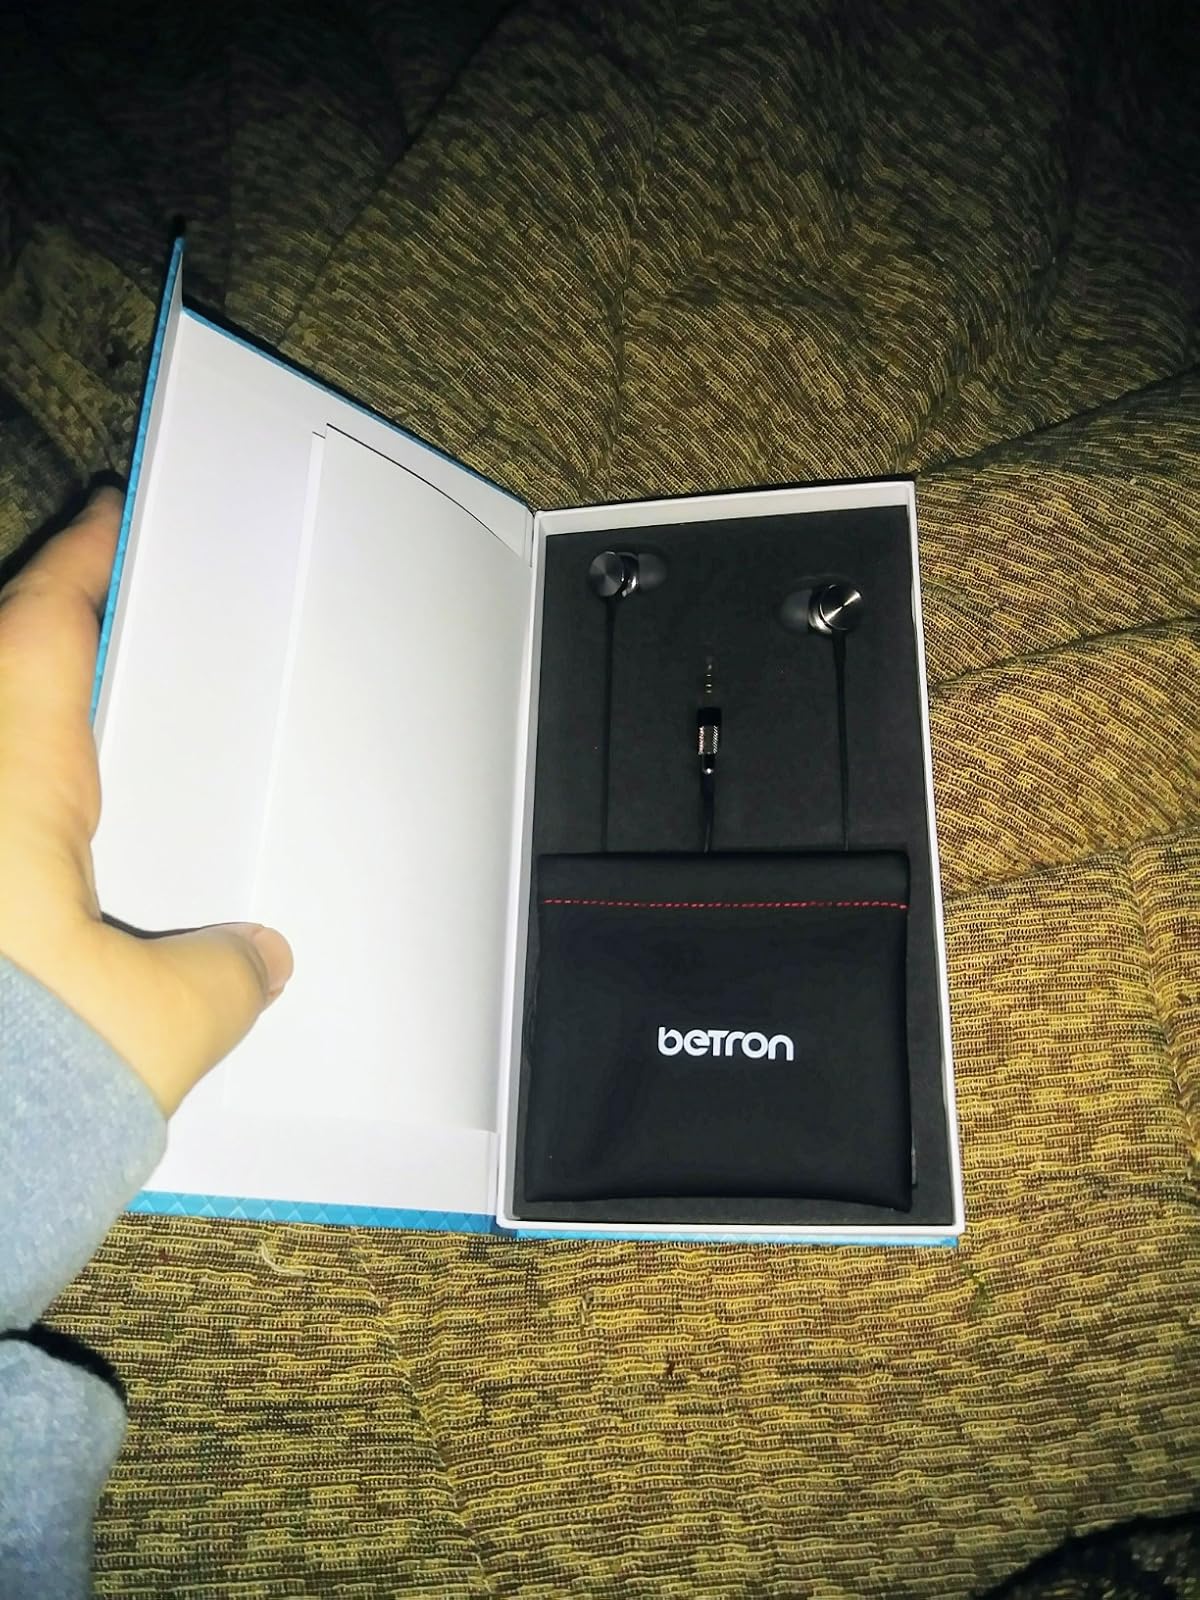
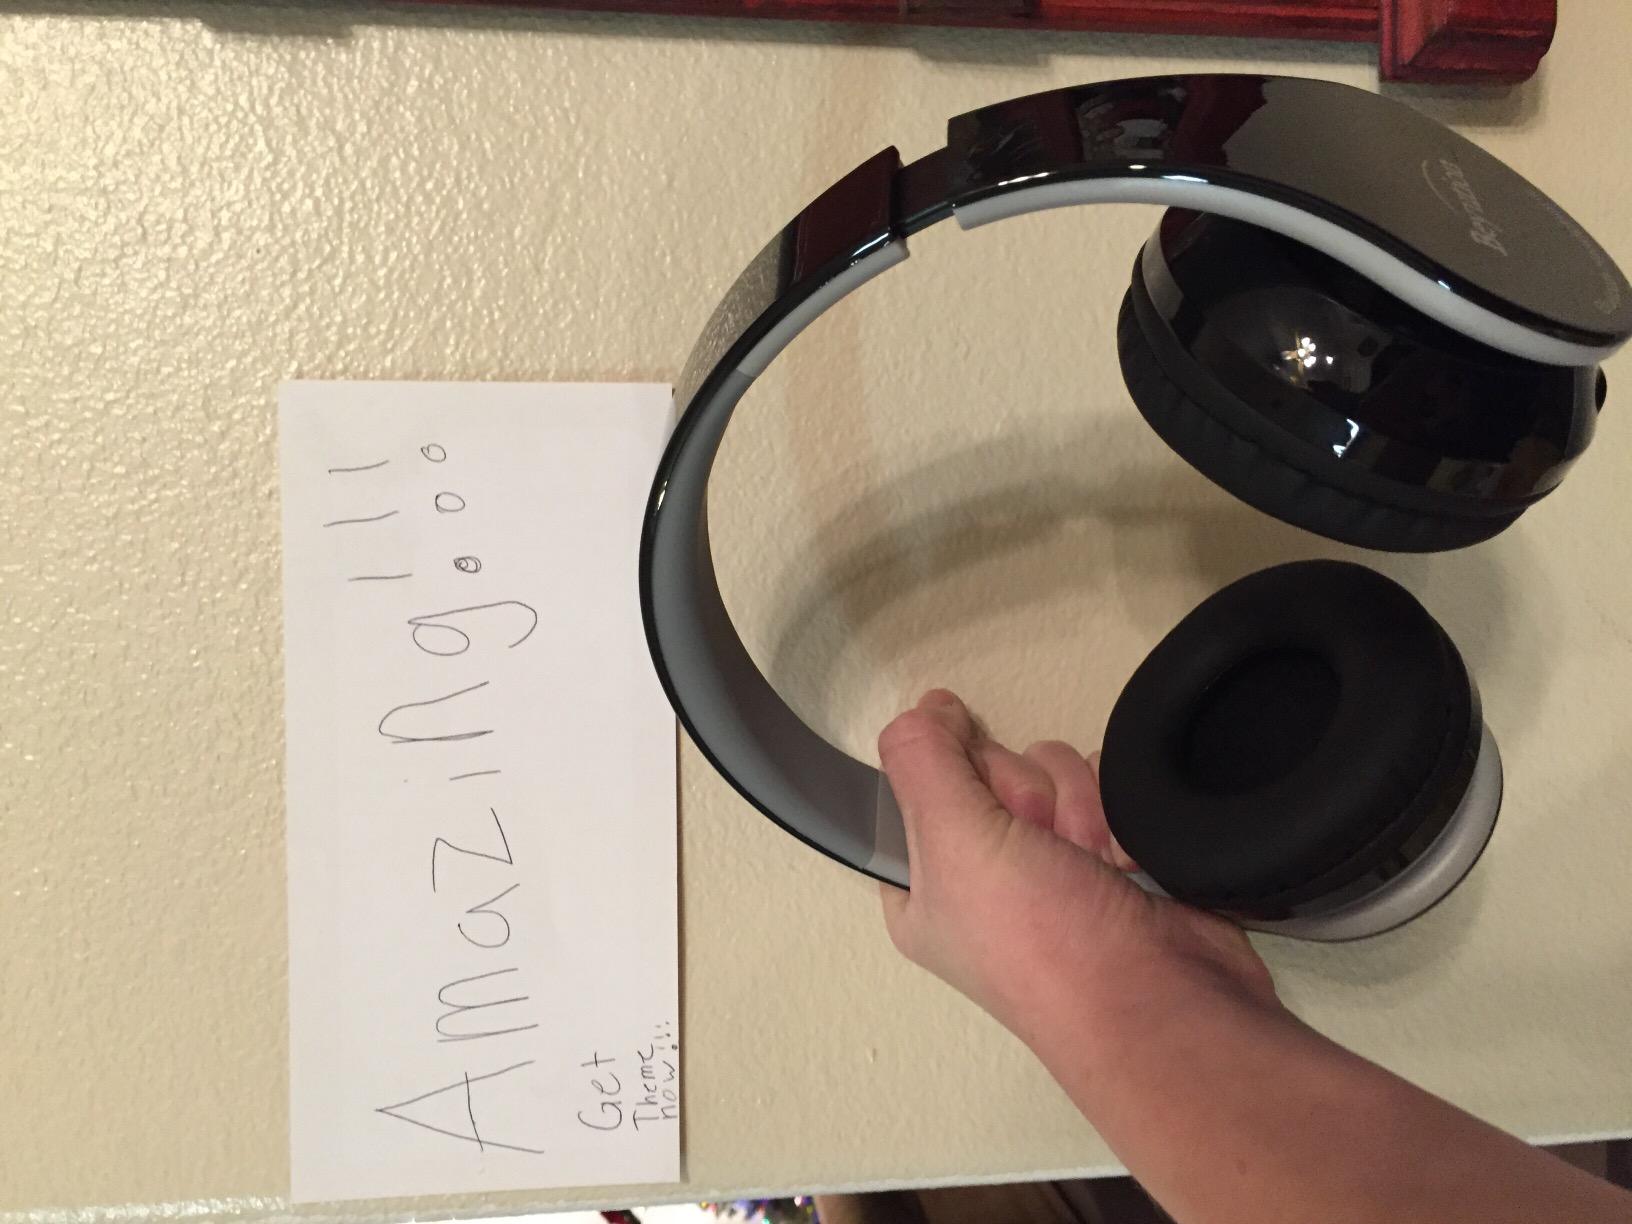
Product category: headphones
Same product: no